Indigenous intellectual property

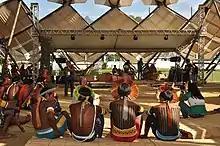
A meeting of members of the Kari-Oca Indigenous group

The Kari-Oca Declaration and Indigenous Peoples Earth Charter was first affirmed in Brazil in May 1992, and then re-affirmed in Indonesia in June 2002. Ratifying the document were Indigenous peoples from the Americas, Asia, Africa, Australia, Europe and the Pacific who, at Kari-Oca Villages, united in one voice to collectively express their serious concern at the way the world was exploiting the natural resources upon which Indigenous peoples depend.